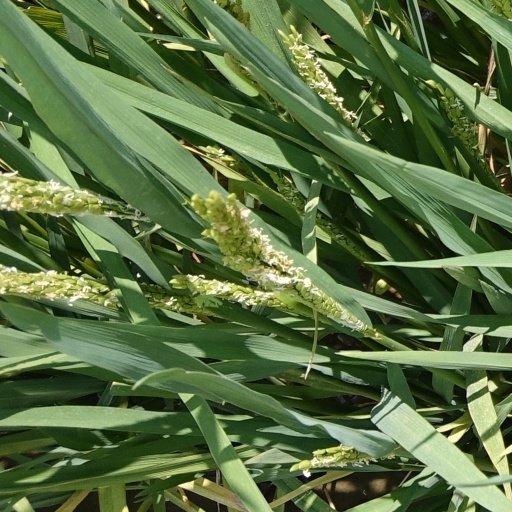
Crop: rice